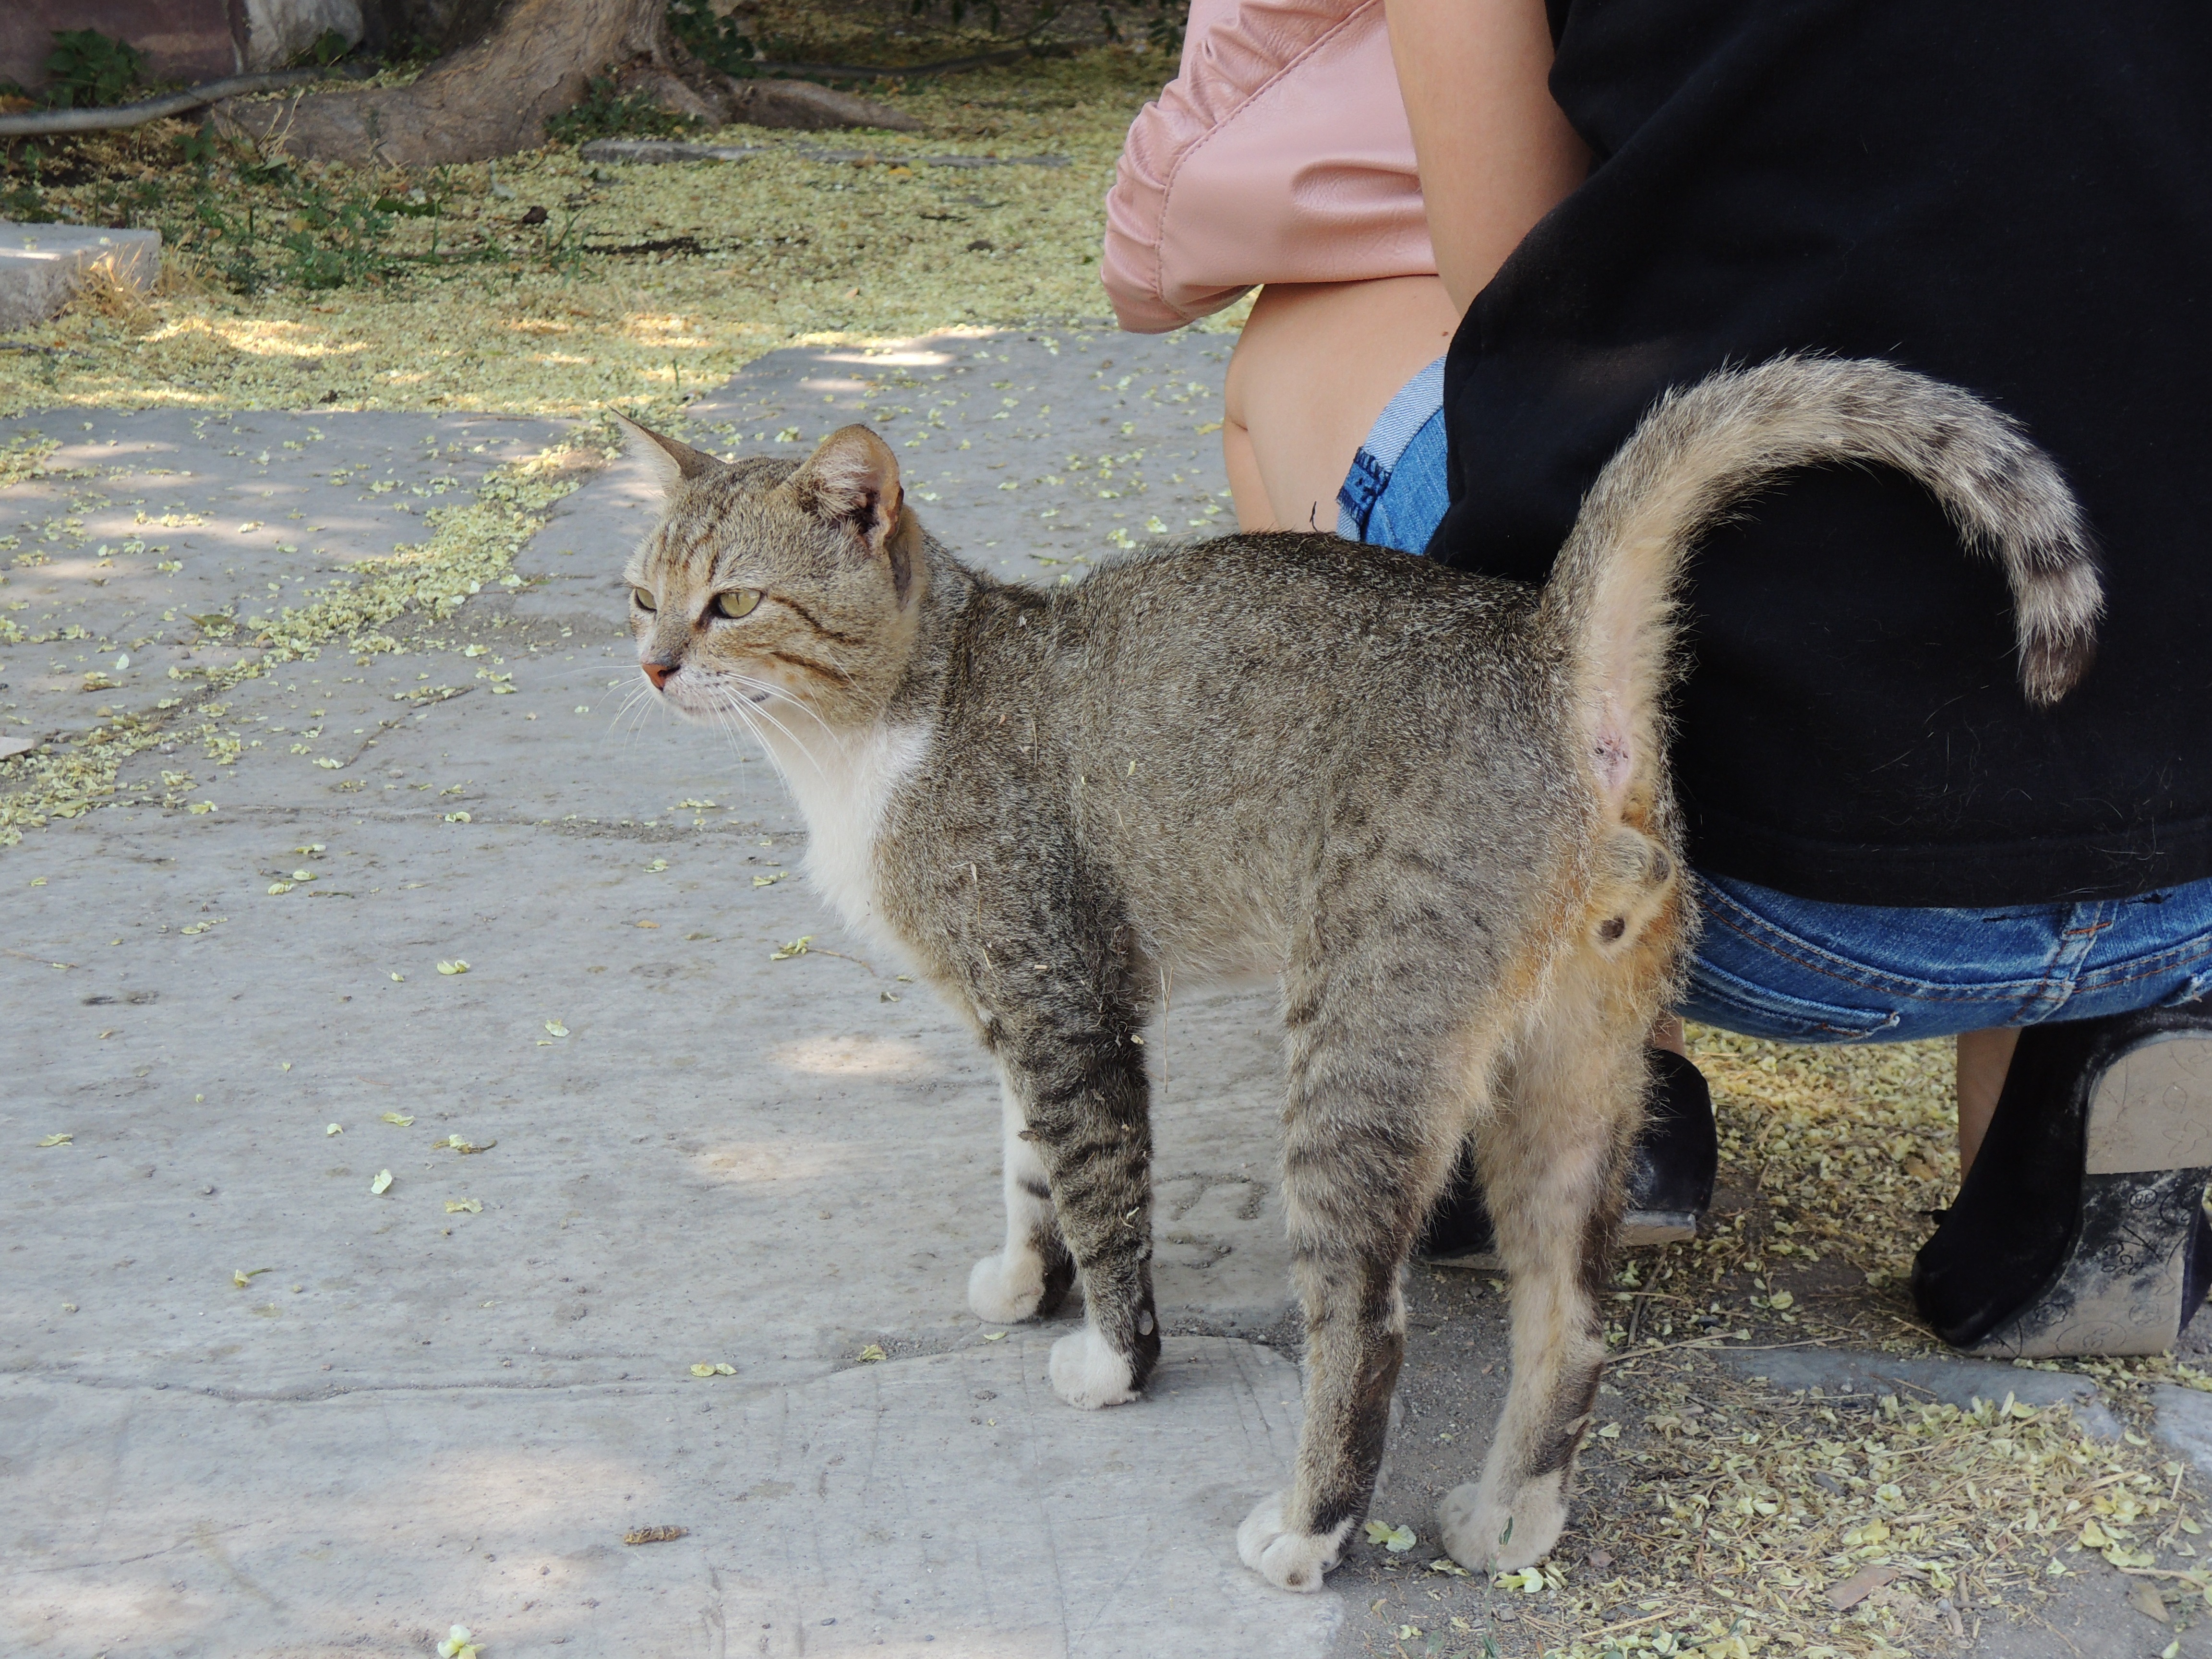
cat, mammal, fauna, whiskers, turkey, vertebrate, tigercat, alley cat, bobcat, cat face, izmir, wild cat, small to medium sized cats, cat like mammal